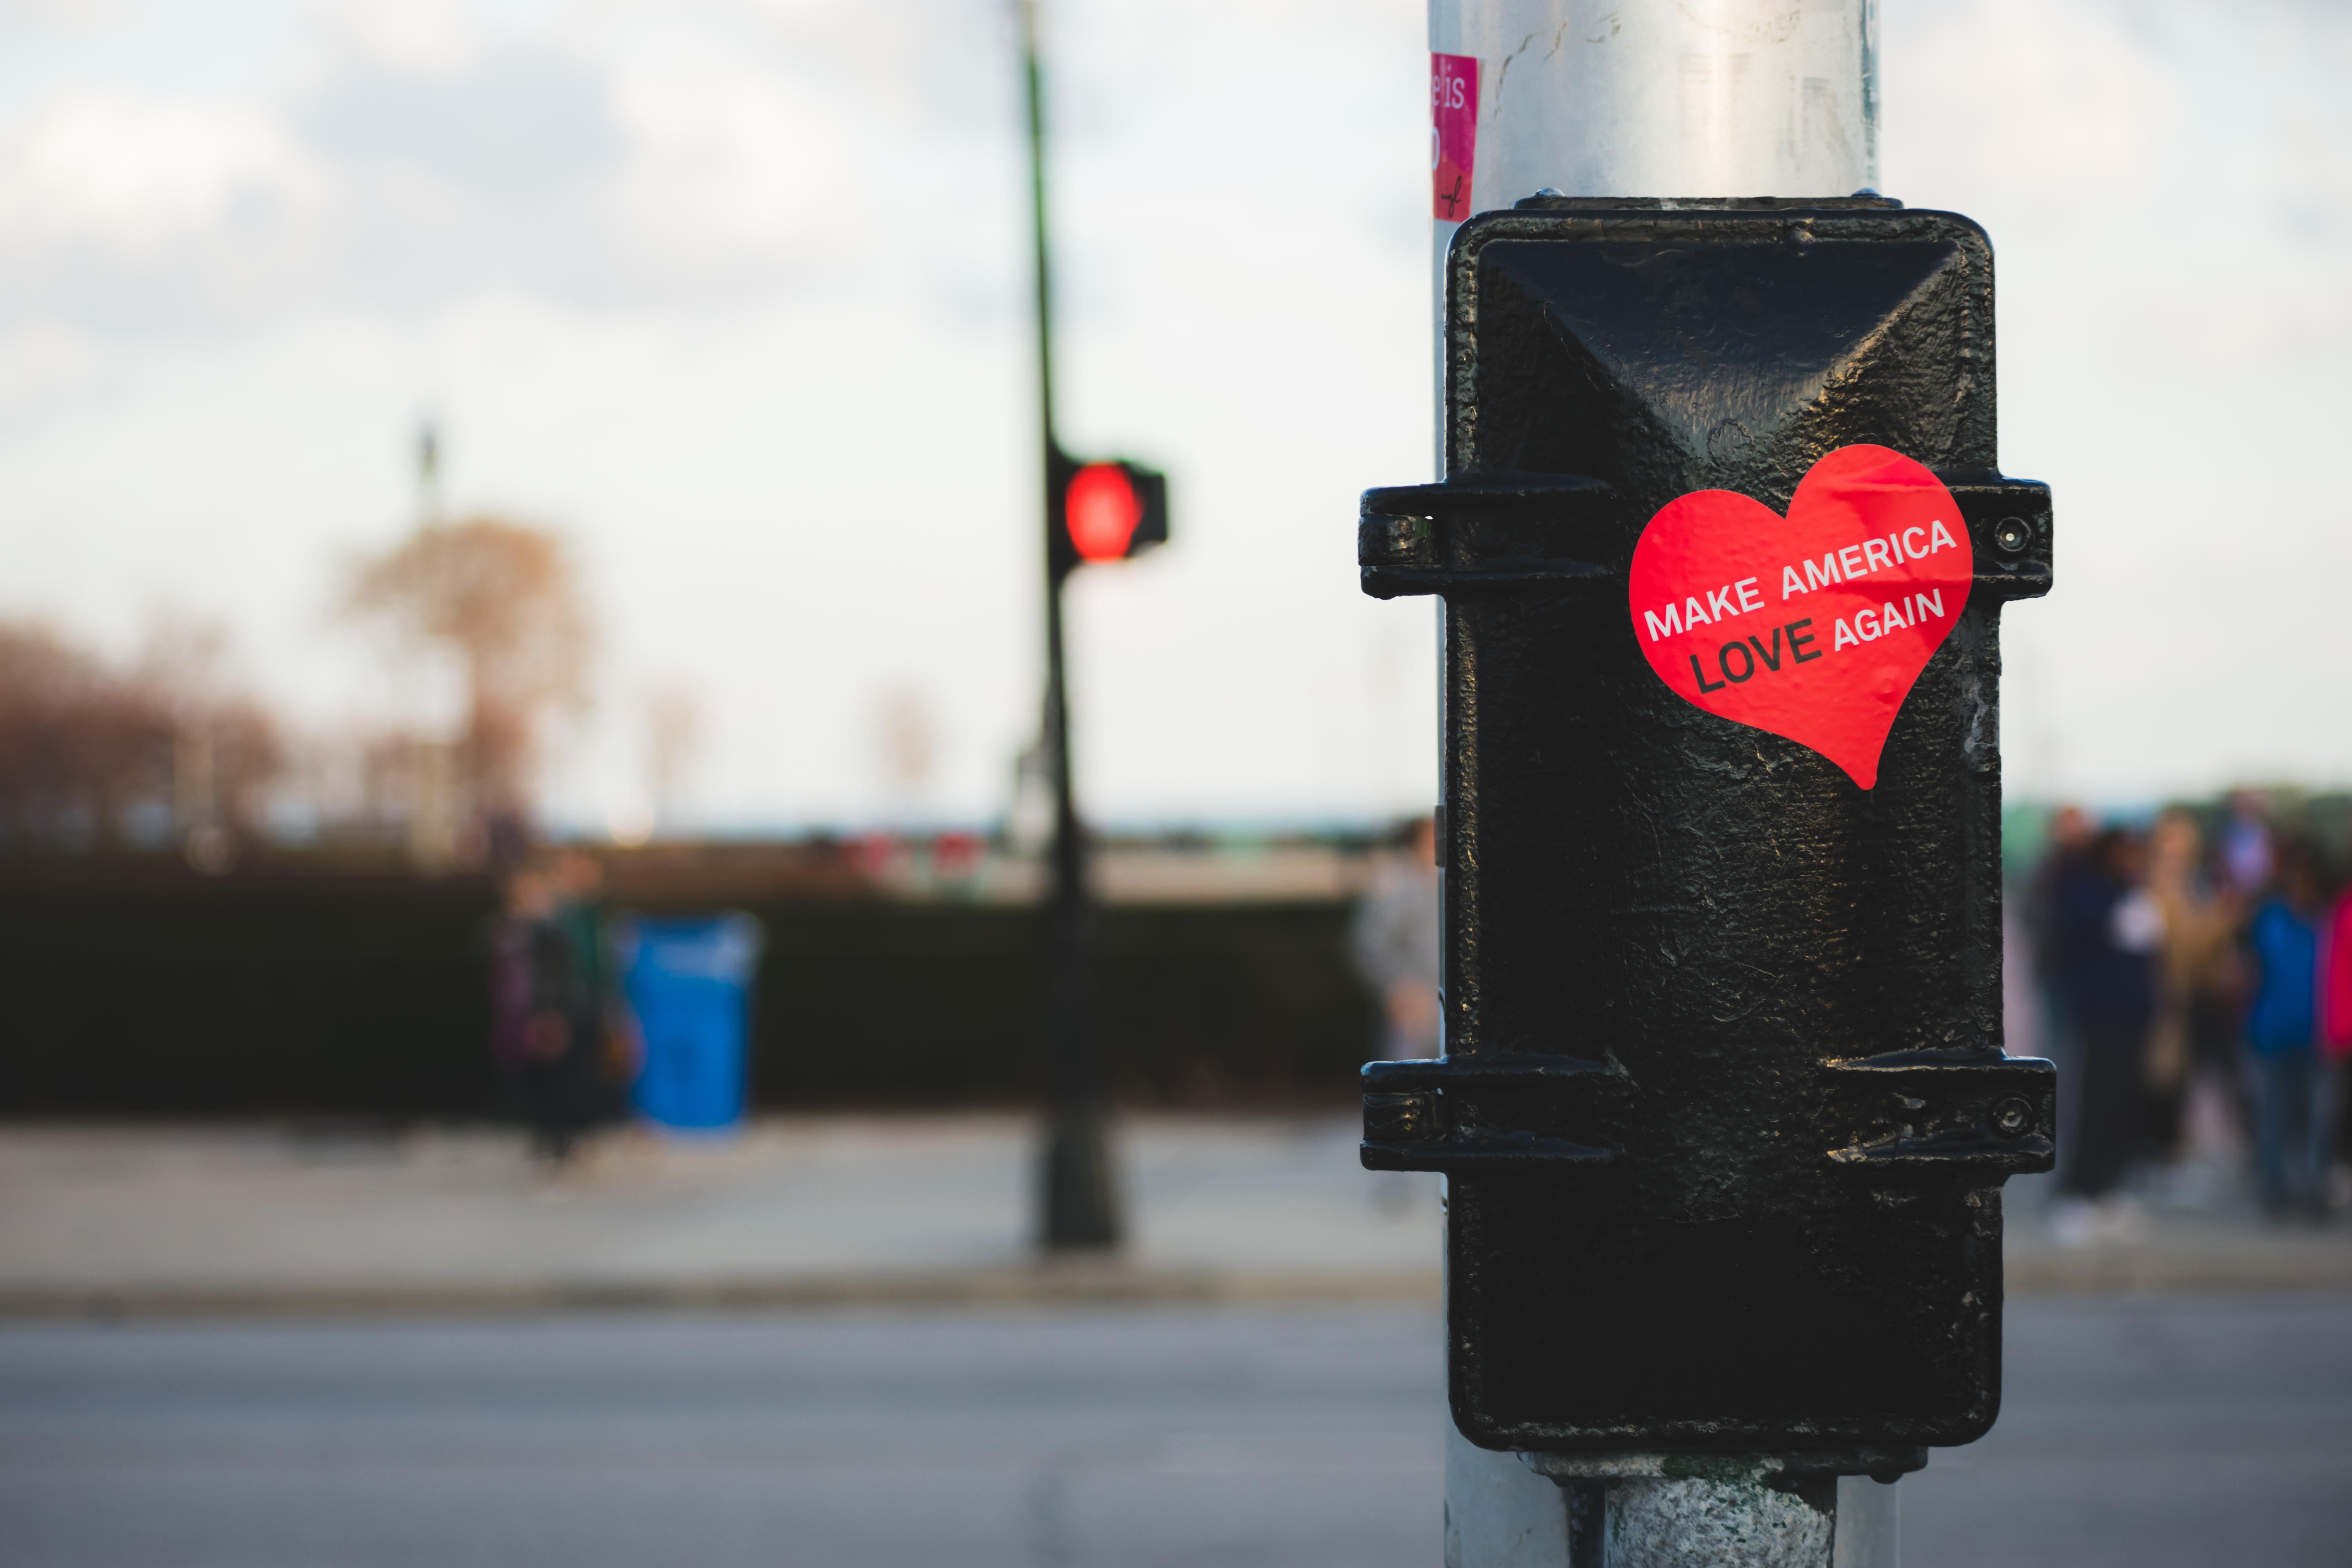
snow, winter, post, road, street, heart, red, color, weather, blue, lighting, traffic light, season, sticker, make america love again